Keith Code

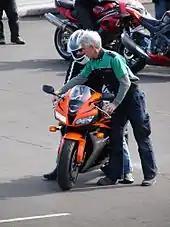
Code coaching a rider

Code founded the California Superbike School in 1980. Code's methodology has been taught to numerous championship winning riders such as Wayne Rainey, James Toseland and Leon Camier. As of 2019, riders who have been trained either at his schools or by him personally have won 60 world and national racing championships. His teaching has been spread all over the world. His California Superbike Schools have operated at over 90 tracks worldwide in 15 countries and have trained 150,000 riders.